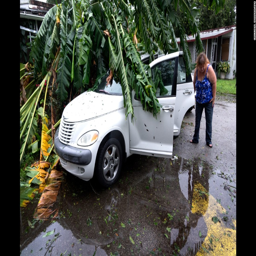
a woman inspects her damaged car under a tree .